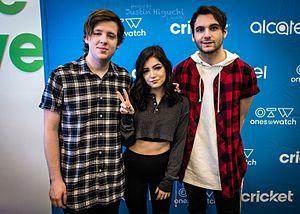
Against The Current est un groupe de pop rock américain formé en 2011. Il est composé de la chanteuse Chrissy Costanza, du guitariste Dan Gow et du batteur Will Ferri. Le groupe est basé à Poughkeepsie dans l'État de New York. Il s'est fait connaître en postant des reprises sur Youtube, avant de composer ses propres titres.